Egyptian weasel

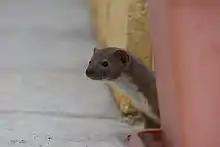
In Cairo

The Egyptian weasel is a unique population of the least weasel endemic to northern Egypt. It is listed as Least Concern on the IUCN Red List. It was formerly considered a distinct species, as "Mustela subpalmata".